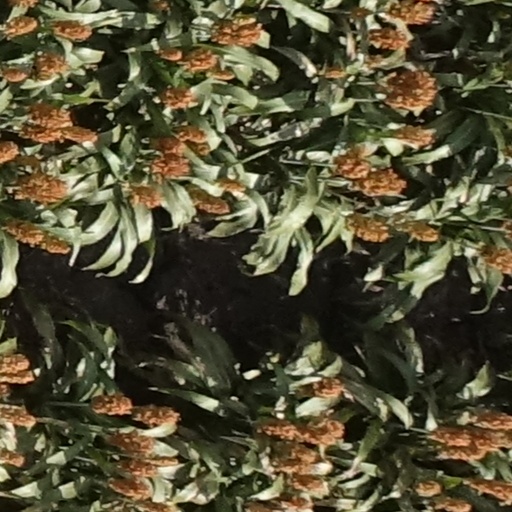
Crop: sorghum